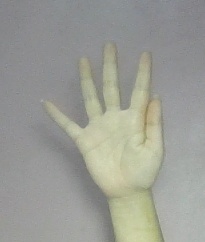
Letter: sheen